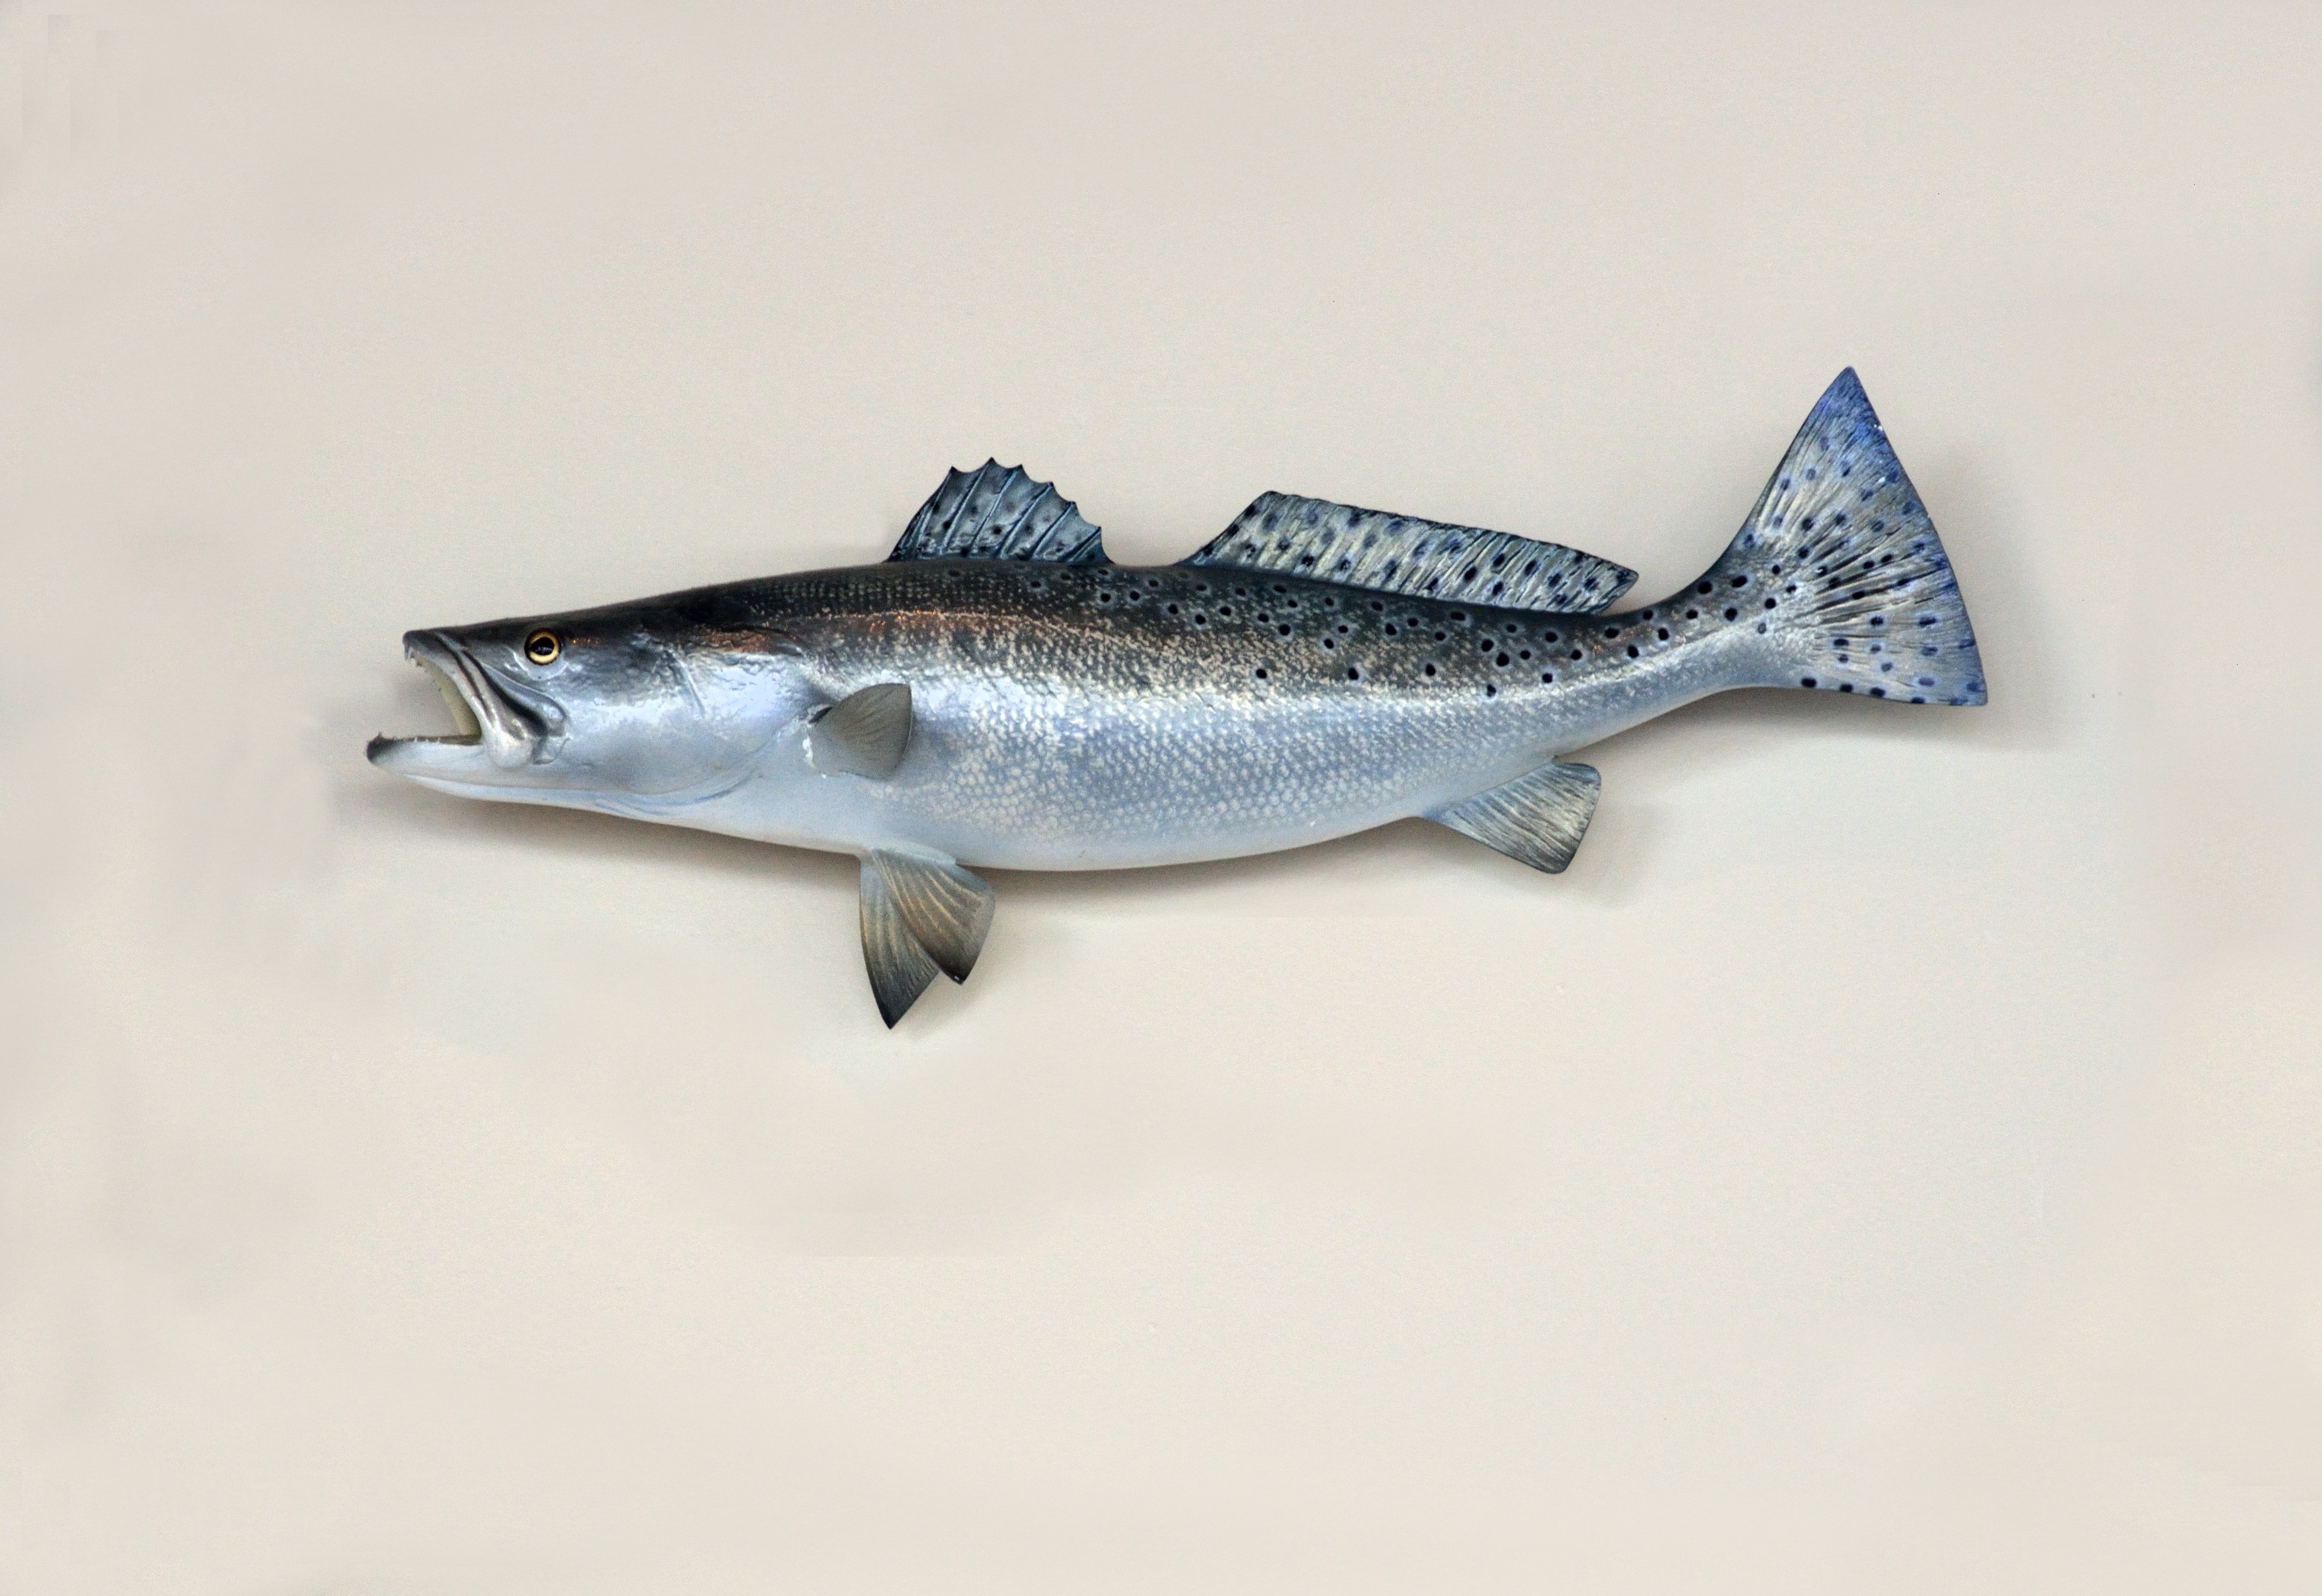
sea, water, ocean, animal, food, red, fishing, fisherman, seafood, fish, fin, marine, rod, vertebrate, salmon, catch, saltwater, taxidermy, angling, trout, mounted, sea trout